Dounan railway station

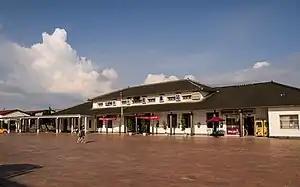

Dounan is a railway station on the Taiwan Railways Administration (TRA) West Coast line located in Dounan Township, Yunlin County, Taiwan.